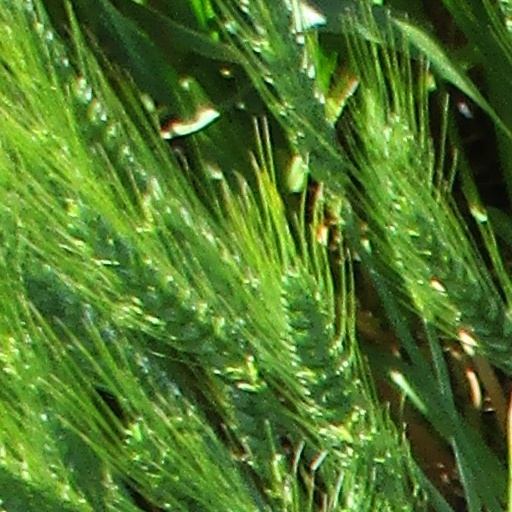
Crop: wheat